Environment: real
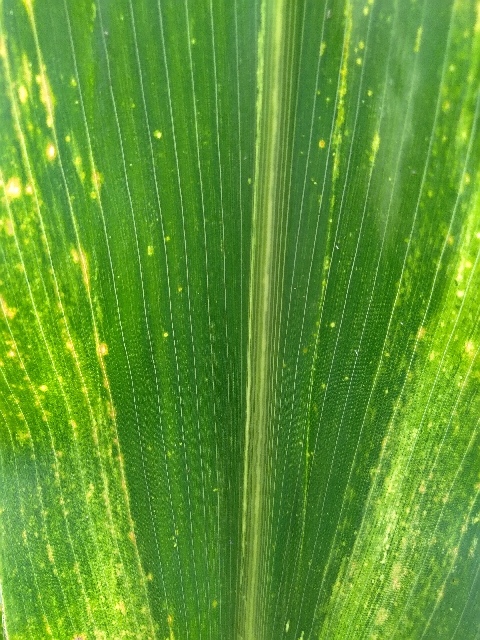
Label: lethal_necrosis